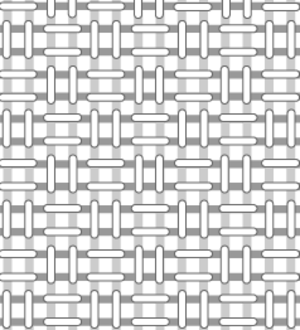
L'oxford est un type de textile pour chemise. Ce tissu a été nommé d'après la ville anglaise d'Oxford, où il a été créé par un tisserand flamand qui avait dû immigrer en Angleterre après la révocation de l'édit de Nantes, en 1685.
Le natté ou panama est un textile dérivé de l'armure toile.